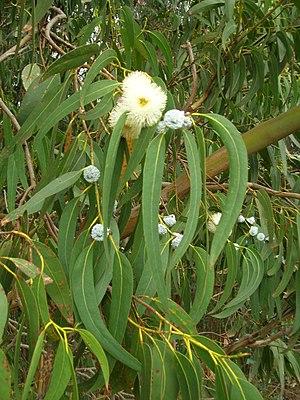
La flore australienne est constituée d'un vaste ensemble estimé à plus de 20 000 espèces de plantes vasculaires, 14 000 espèces de plantes non vasculaires. On y compte aussi 250 000 espèces de champignons et plus de 3 000 espèces de lichens.
L’Eucalyptus commun ou Gommier bleu est un arbre sempervirent de la famille des Myrtaceae originaire d'Australie. Il est largement cultivé et peut croître jusqu'à 30-55 m de haut.